Daaka

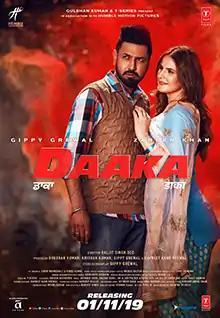

Daaka is an Indian Punjabi-language action comedy film directed by Baljit Singh Deo. The film was released on November 1, 2019.